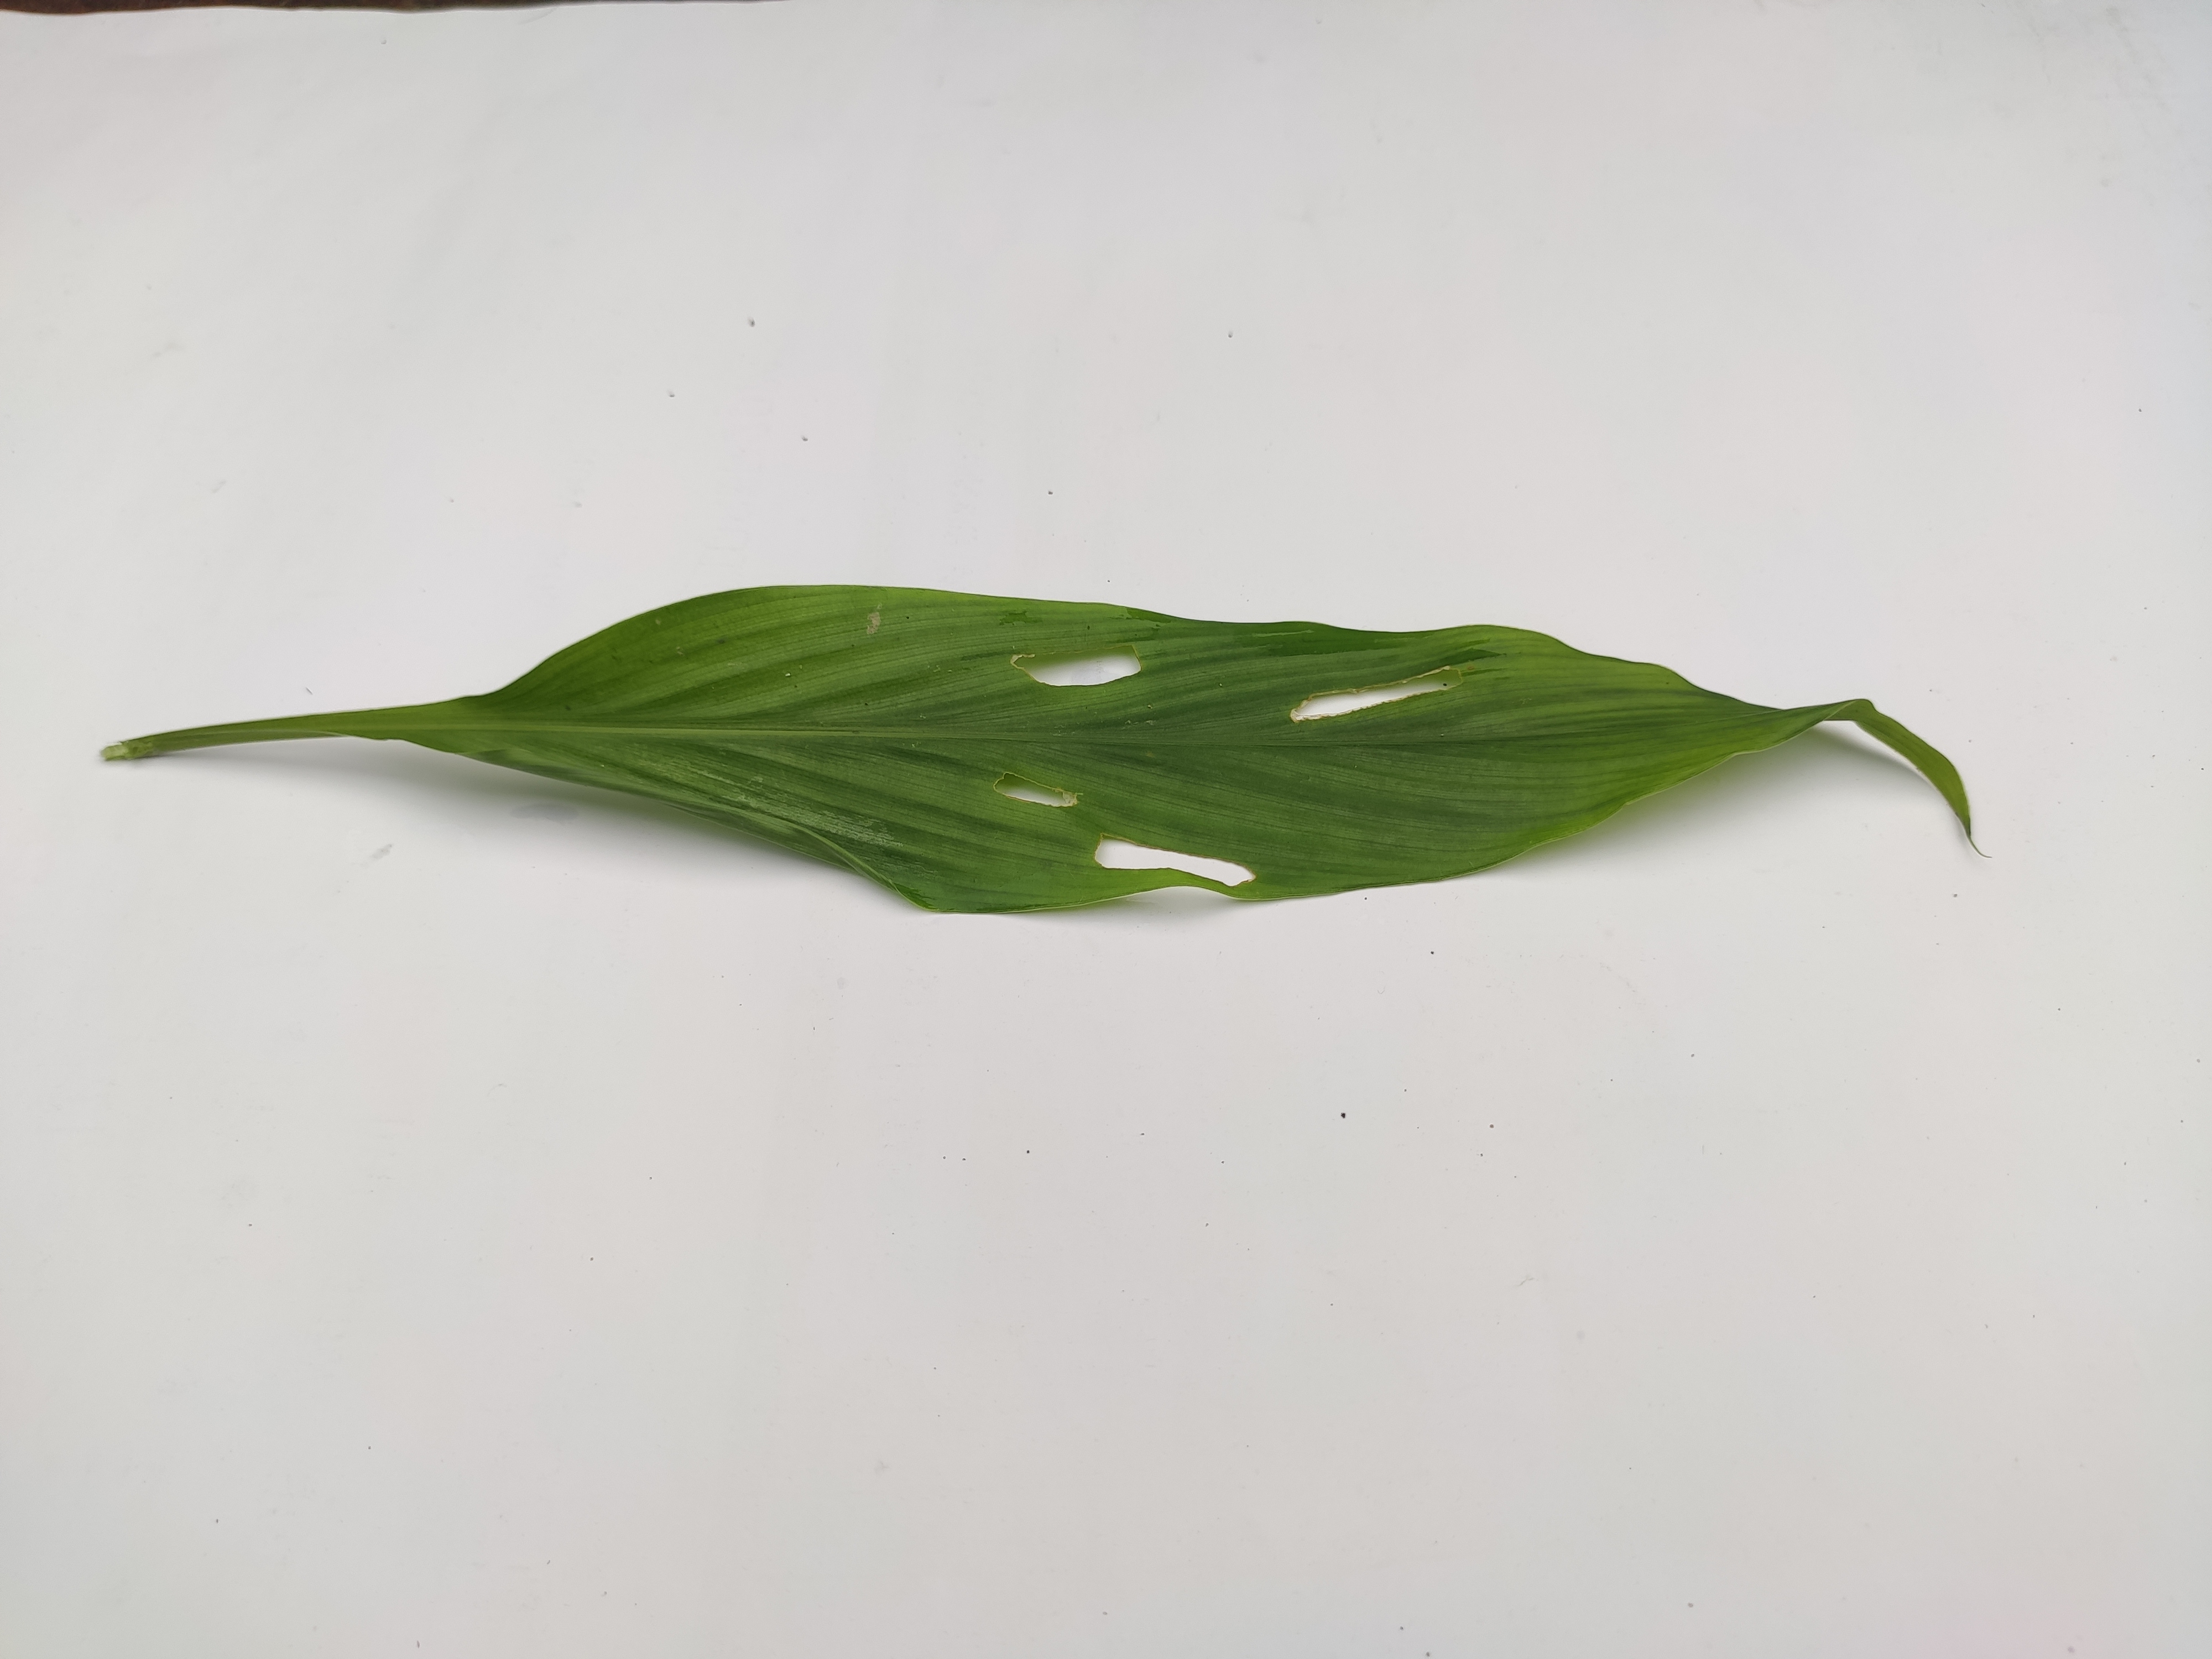
Label: Aphids_Disease